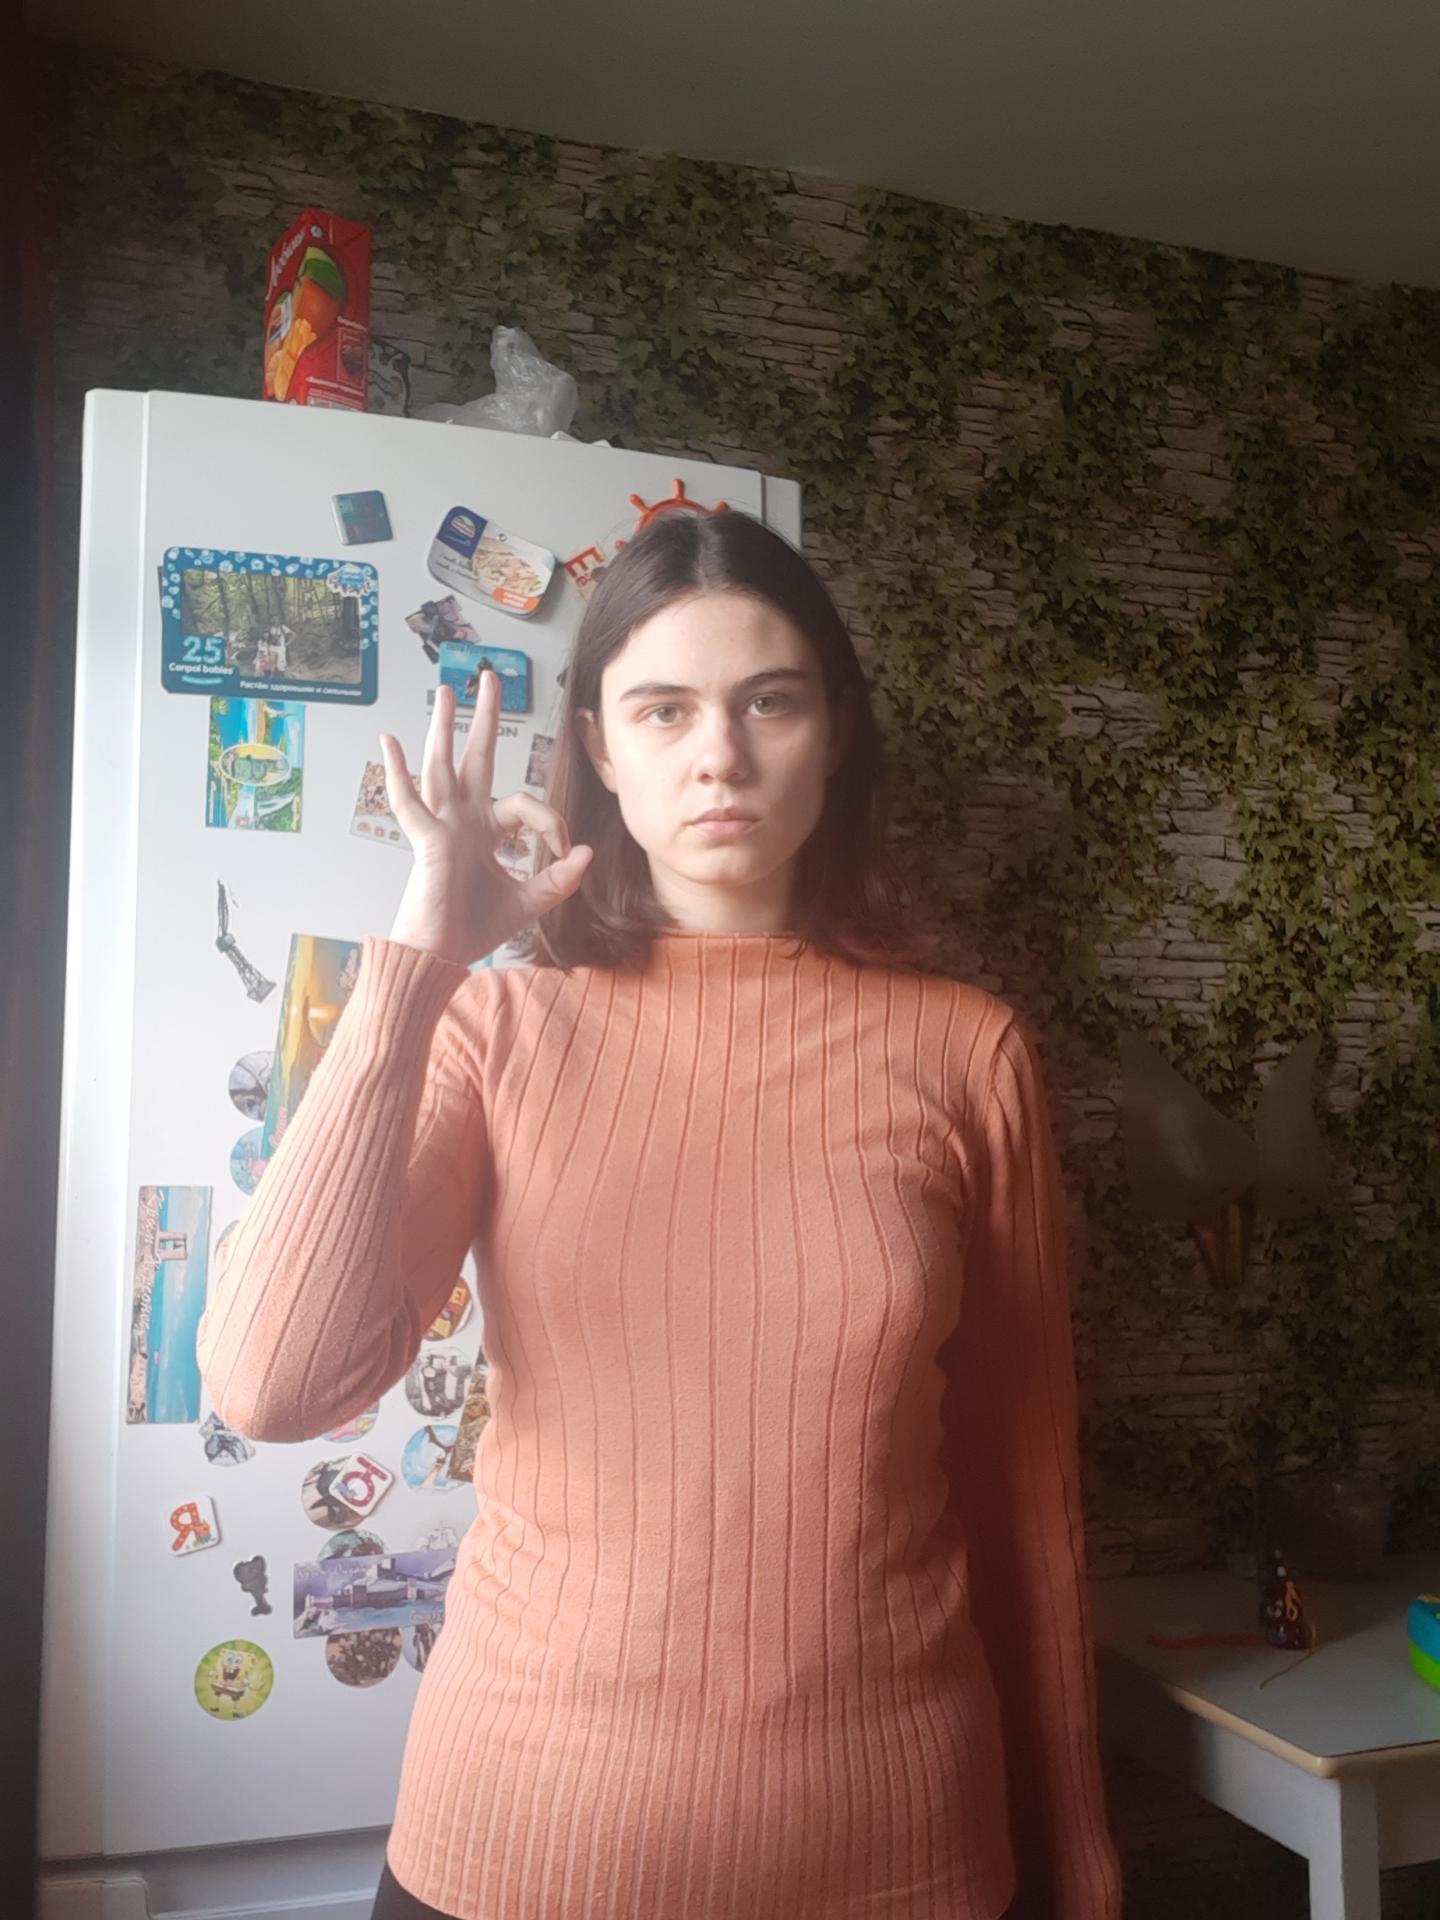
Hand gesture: ok